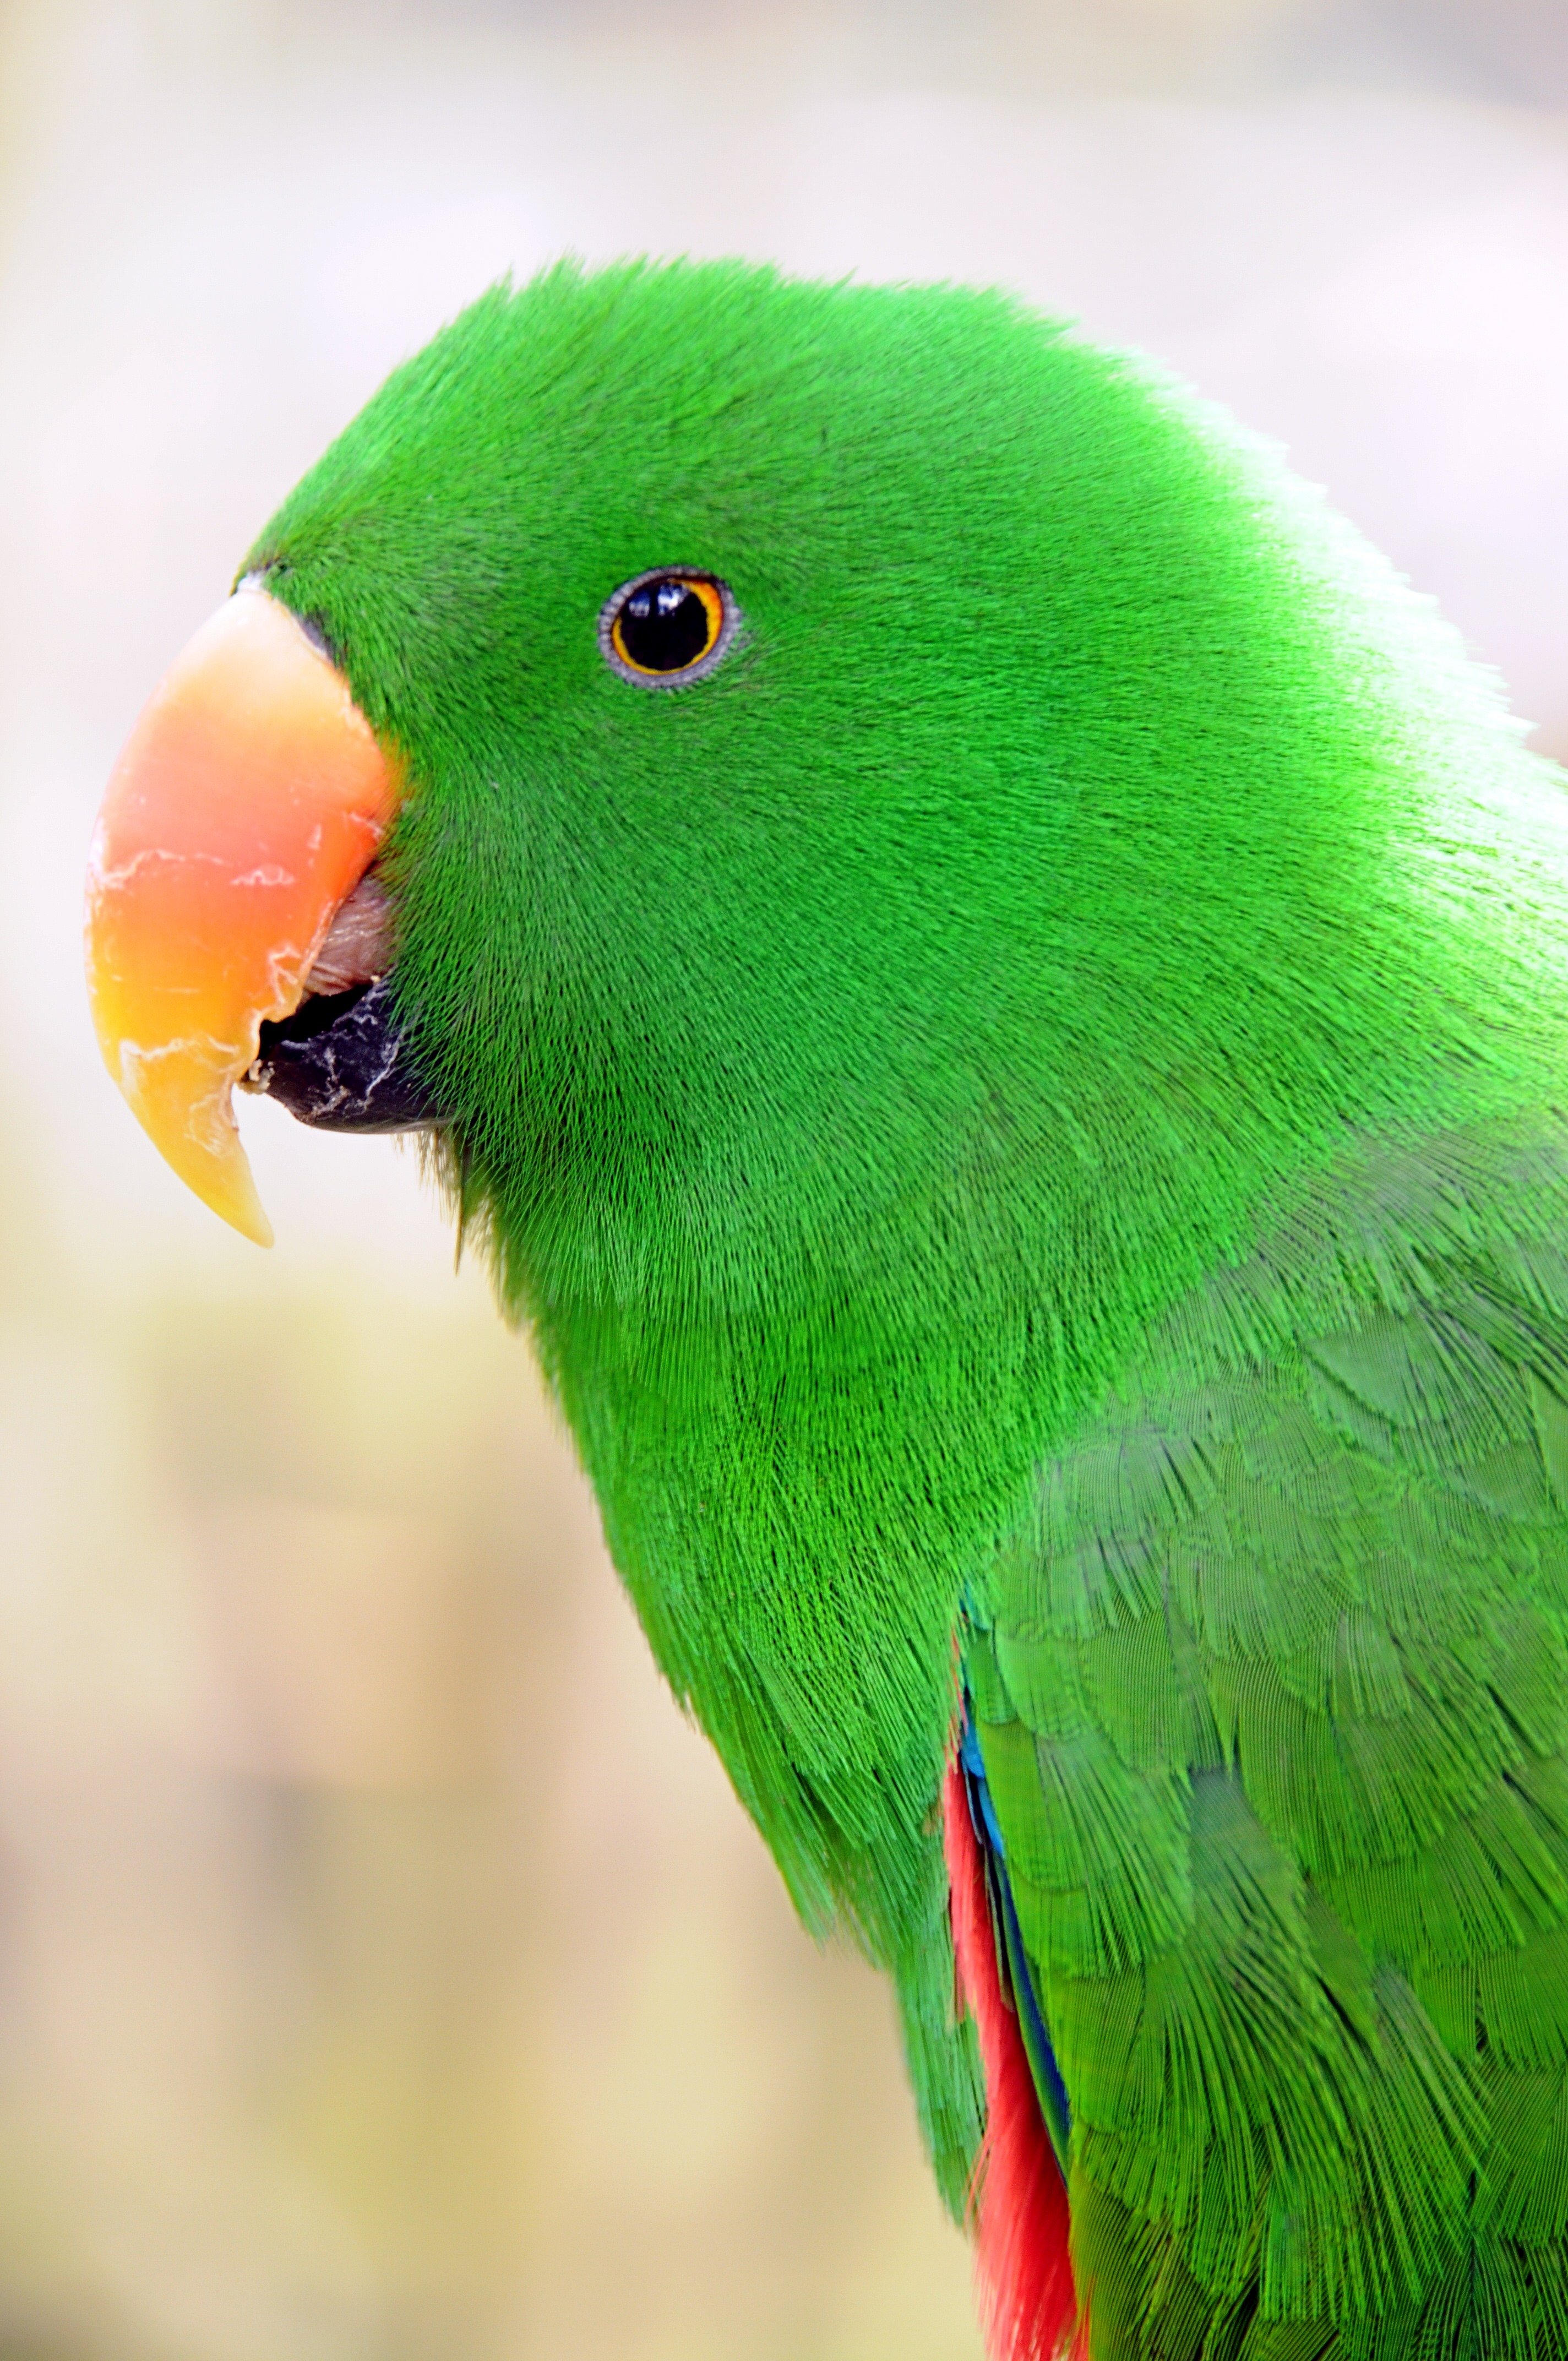
bird, wing, wild, zoo, green, beak, colorful, fauna, plumage, lorikeet, lovebird, close up, birds, vertebrate, parrot, exotic, parakeet, common pet parakeet